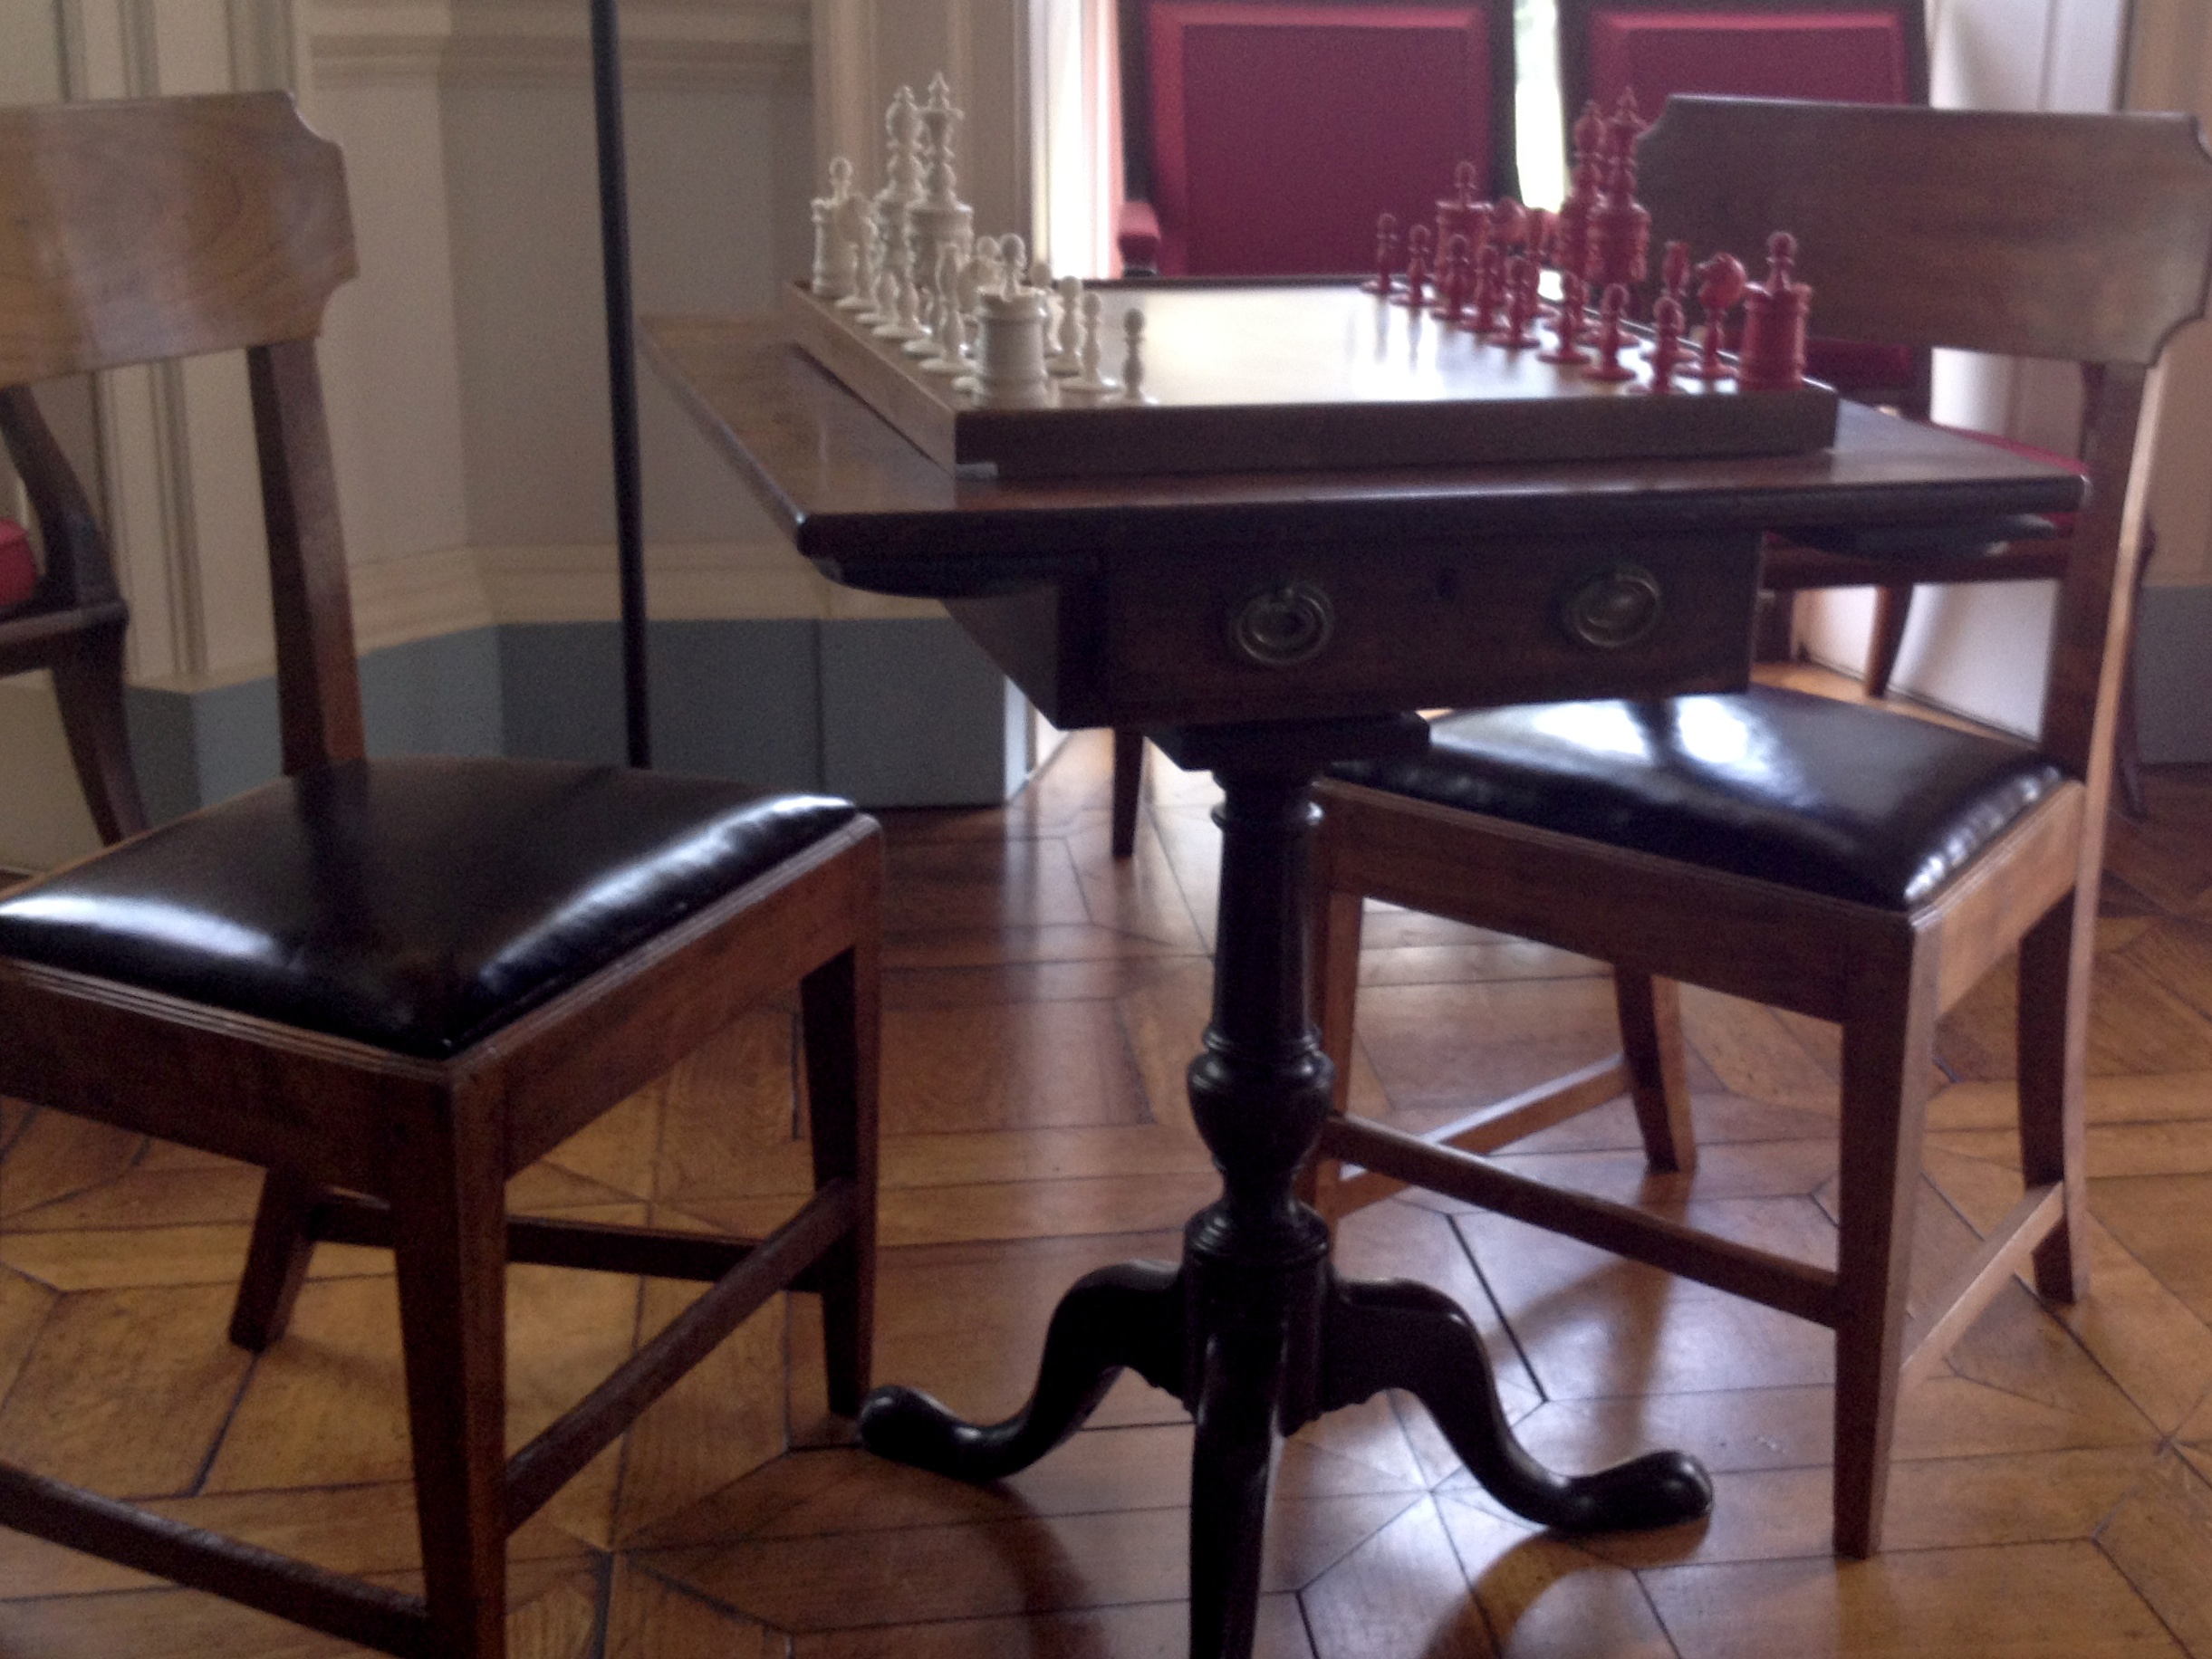
desk, table, wood, chair, floor, furniture, room, interior design, hardwood, dining room, flooring, wood flooring